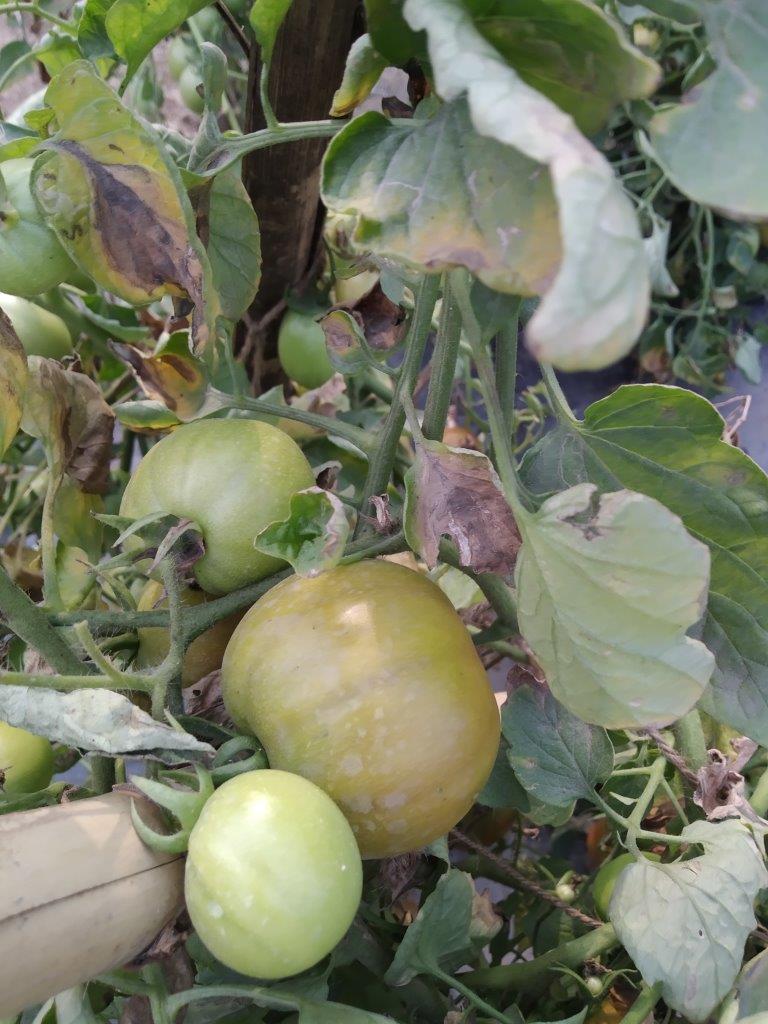
Maturity: Immature